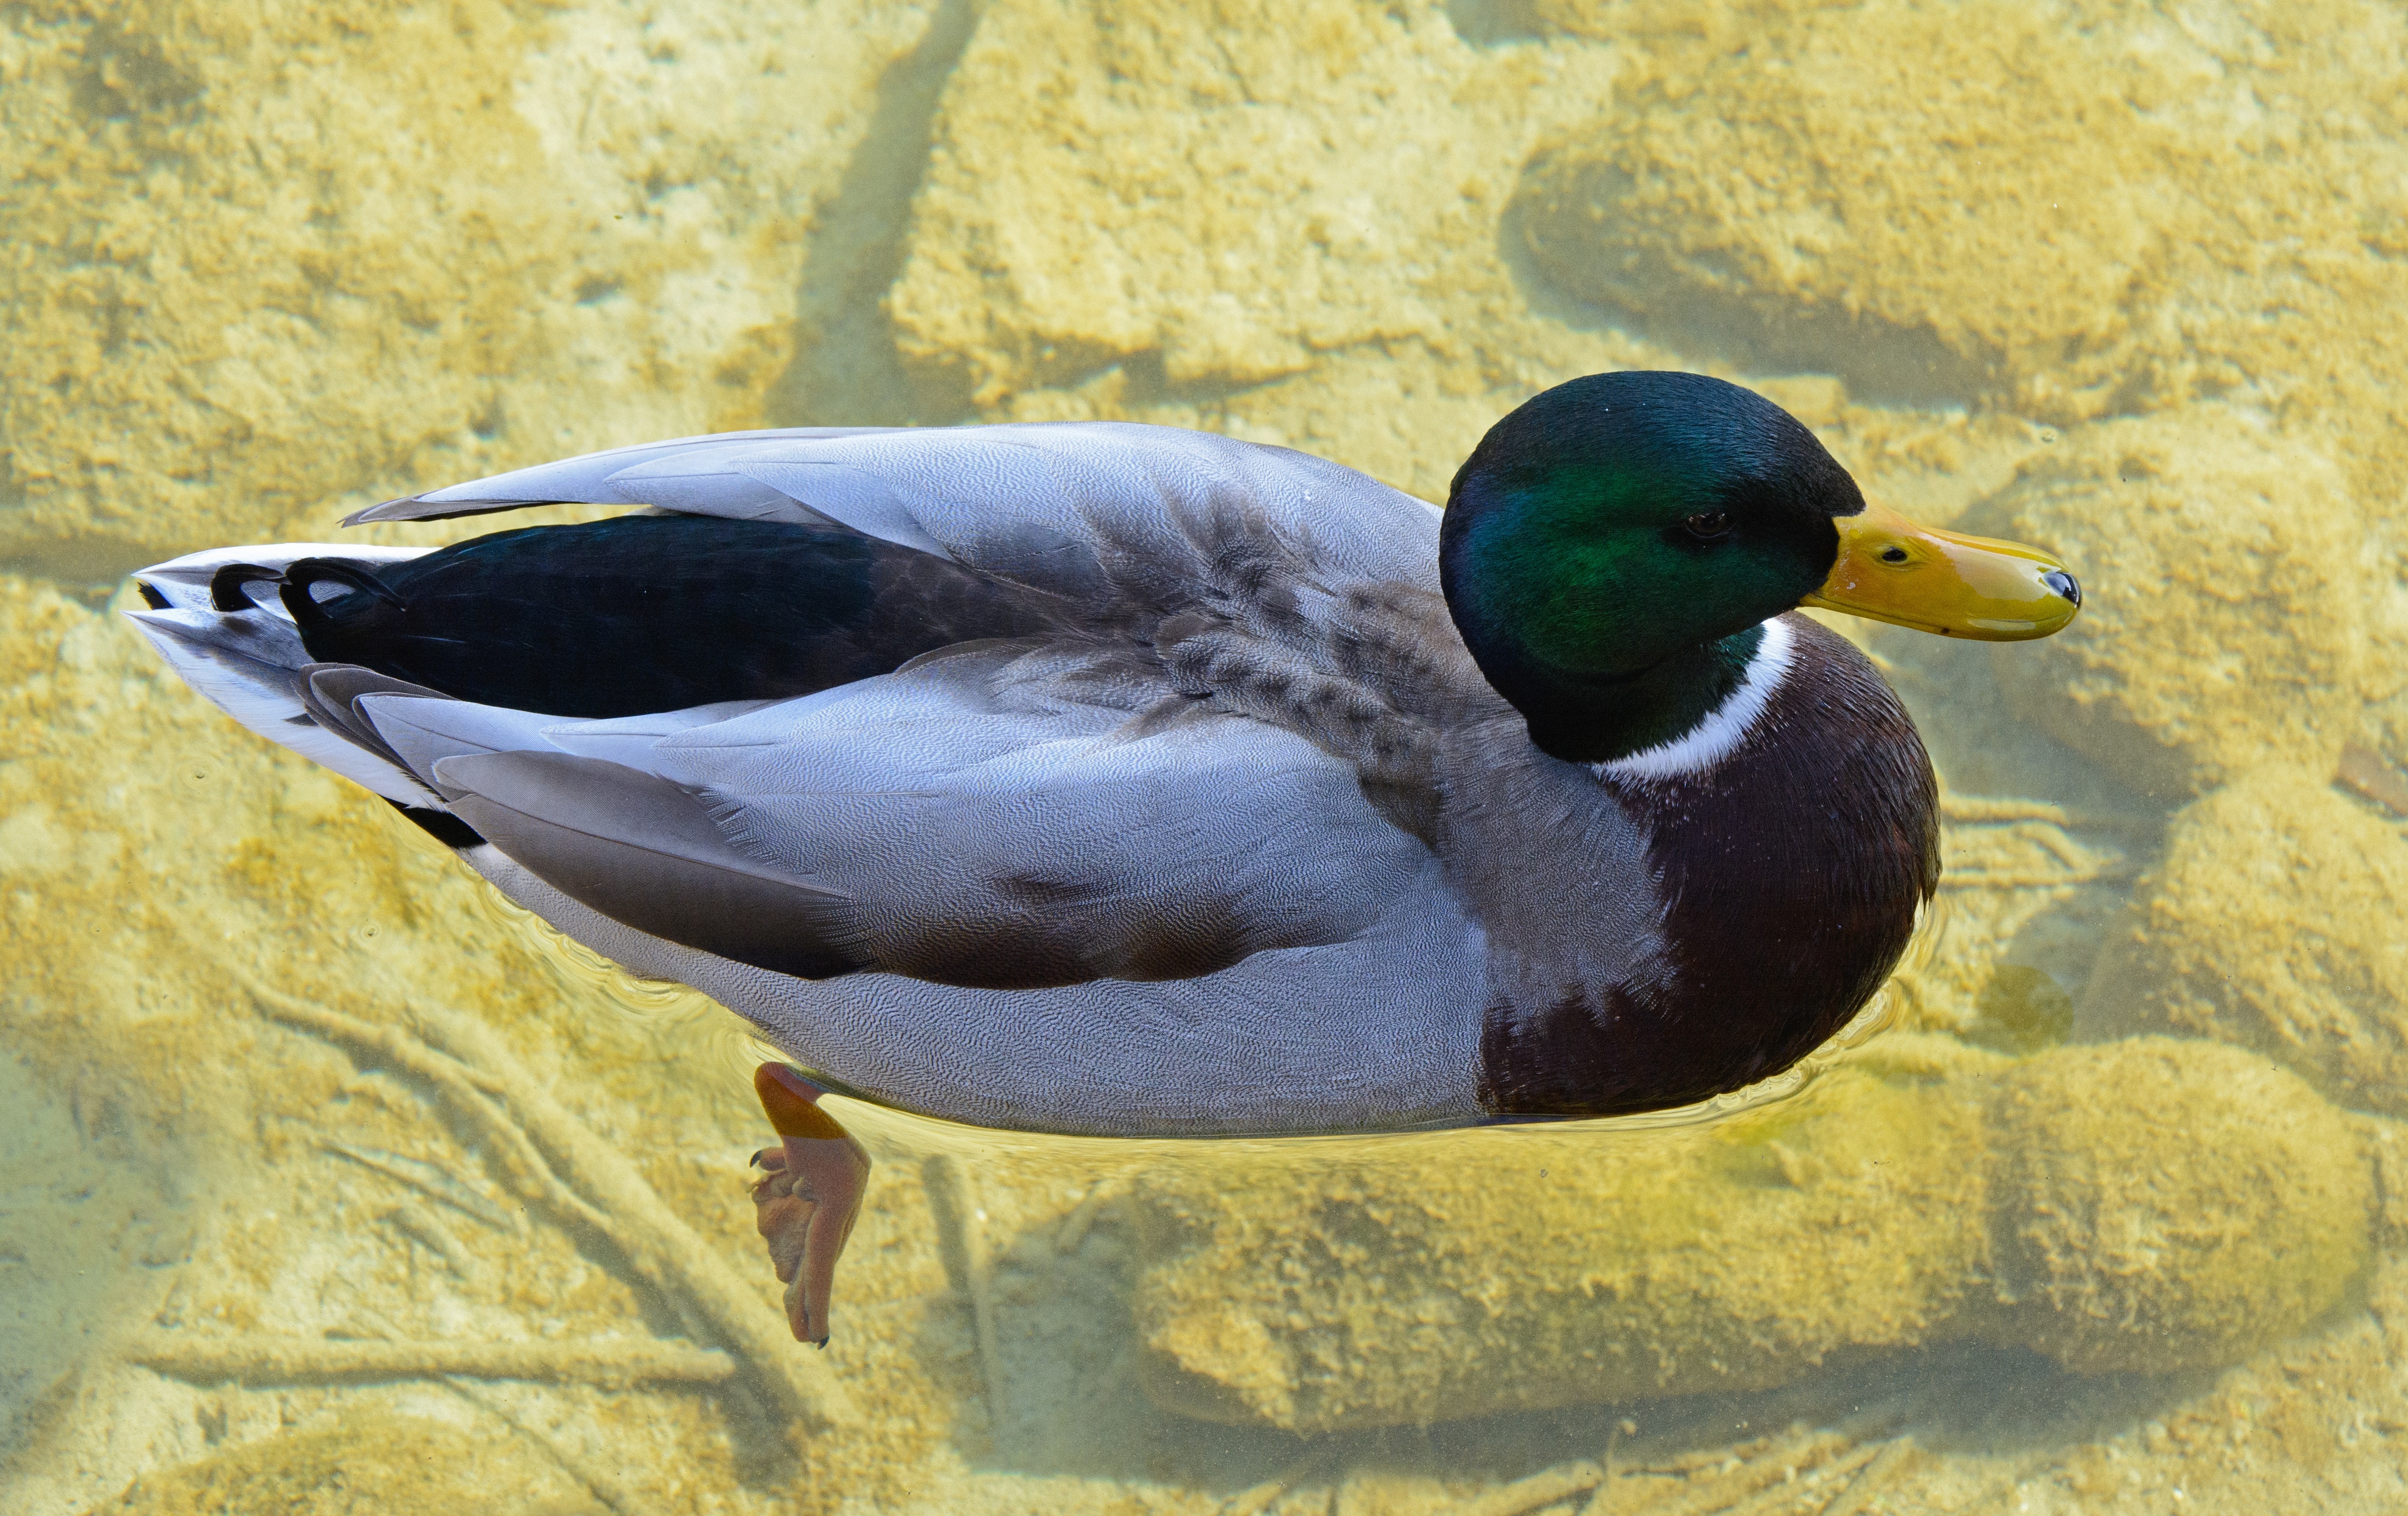
bird, lake, male, wildlife, swim, beak, feather, fauna, plumage, poultry, drake, duck, vertebrate, ducks, waterfowl, waters, water bird, mallard, canard, swimming duck, ducks geese and swans